URU (Sumerogram)

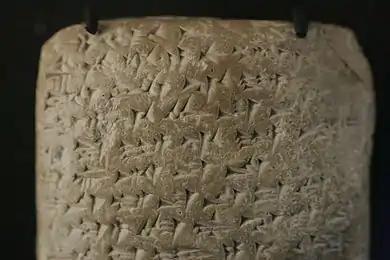
Amarna letter EA 365-("Reverse"), Biridiya to Pharaoh, titled: ""Furnishing Corvée Workers"";7th line: ""i-na" -"Šu-na-ma-"", ""in -ŠuNaMa-"".(high resolution expandable photo)

The cuneiform sign URU is a relatively distinctive sign in the cuneiform sign lists; with its two verticals at the sign's right, and the central long horizontal stroke, it is not easily confused with other signs. It is commonly found in the intrigues of the 14th century BC Amarna letters since the letters often concern city-state locations, or surrounding regions or cities/towns. "URU" is also used in the Epic of Gilgamesh. The cuneiform sign is almost exclusively used as a Sumerogram (capital letter (majuscule)), and in the Akkadian language, it is the Akkadian for "ālu", "city", or "town". The usage of "URU" in the "Epic of Gilgamesh" is only for Sumerogram "URU", (11 times). All uses in the Epic for "URU" are for various spellings of "ālu", and usually an added sign complement; there is one usage in the Epic of "URU" for the city Shuruppak: "URU.Šu-ri-ip-pak," (Tablet XI 11).